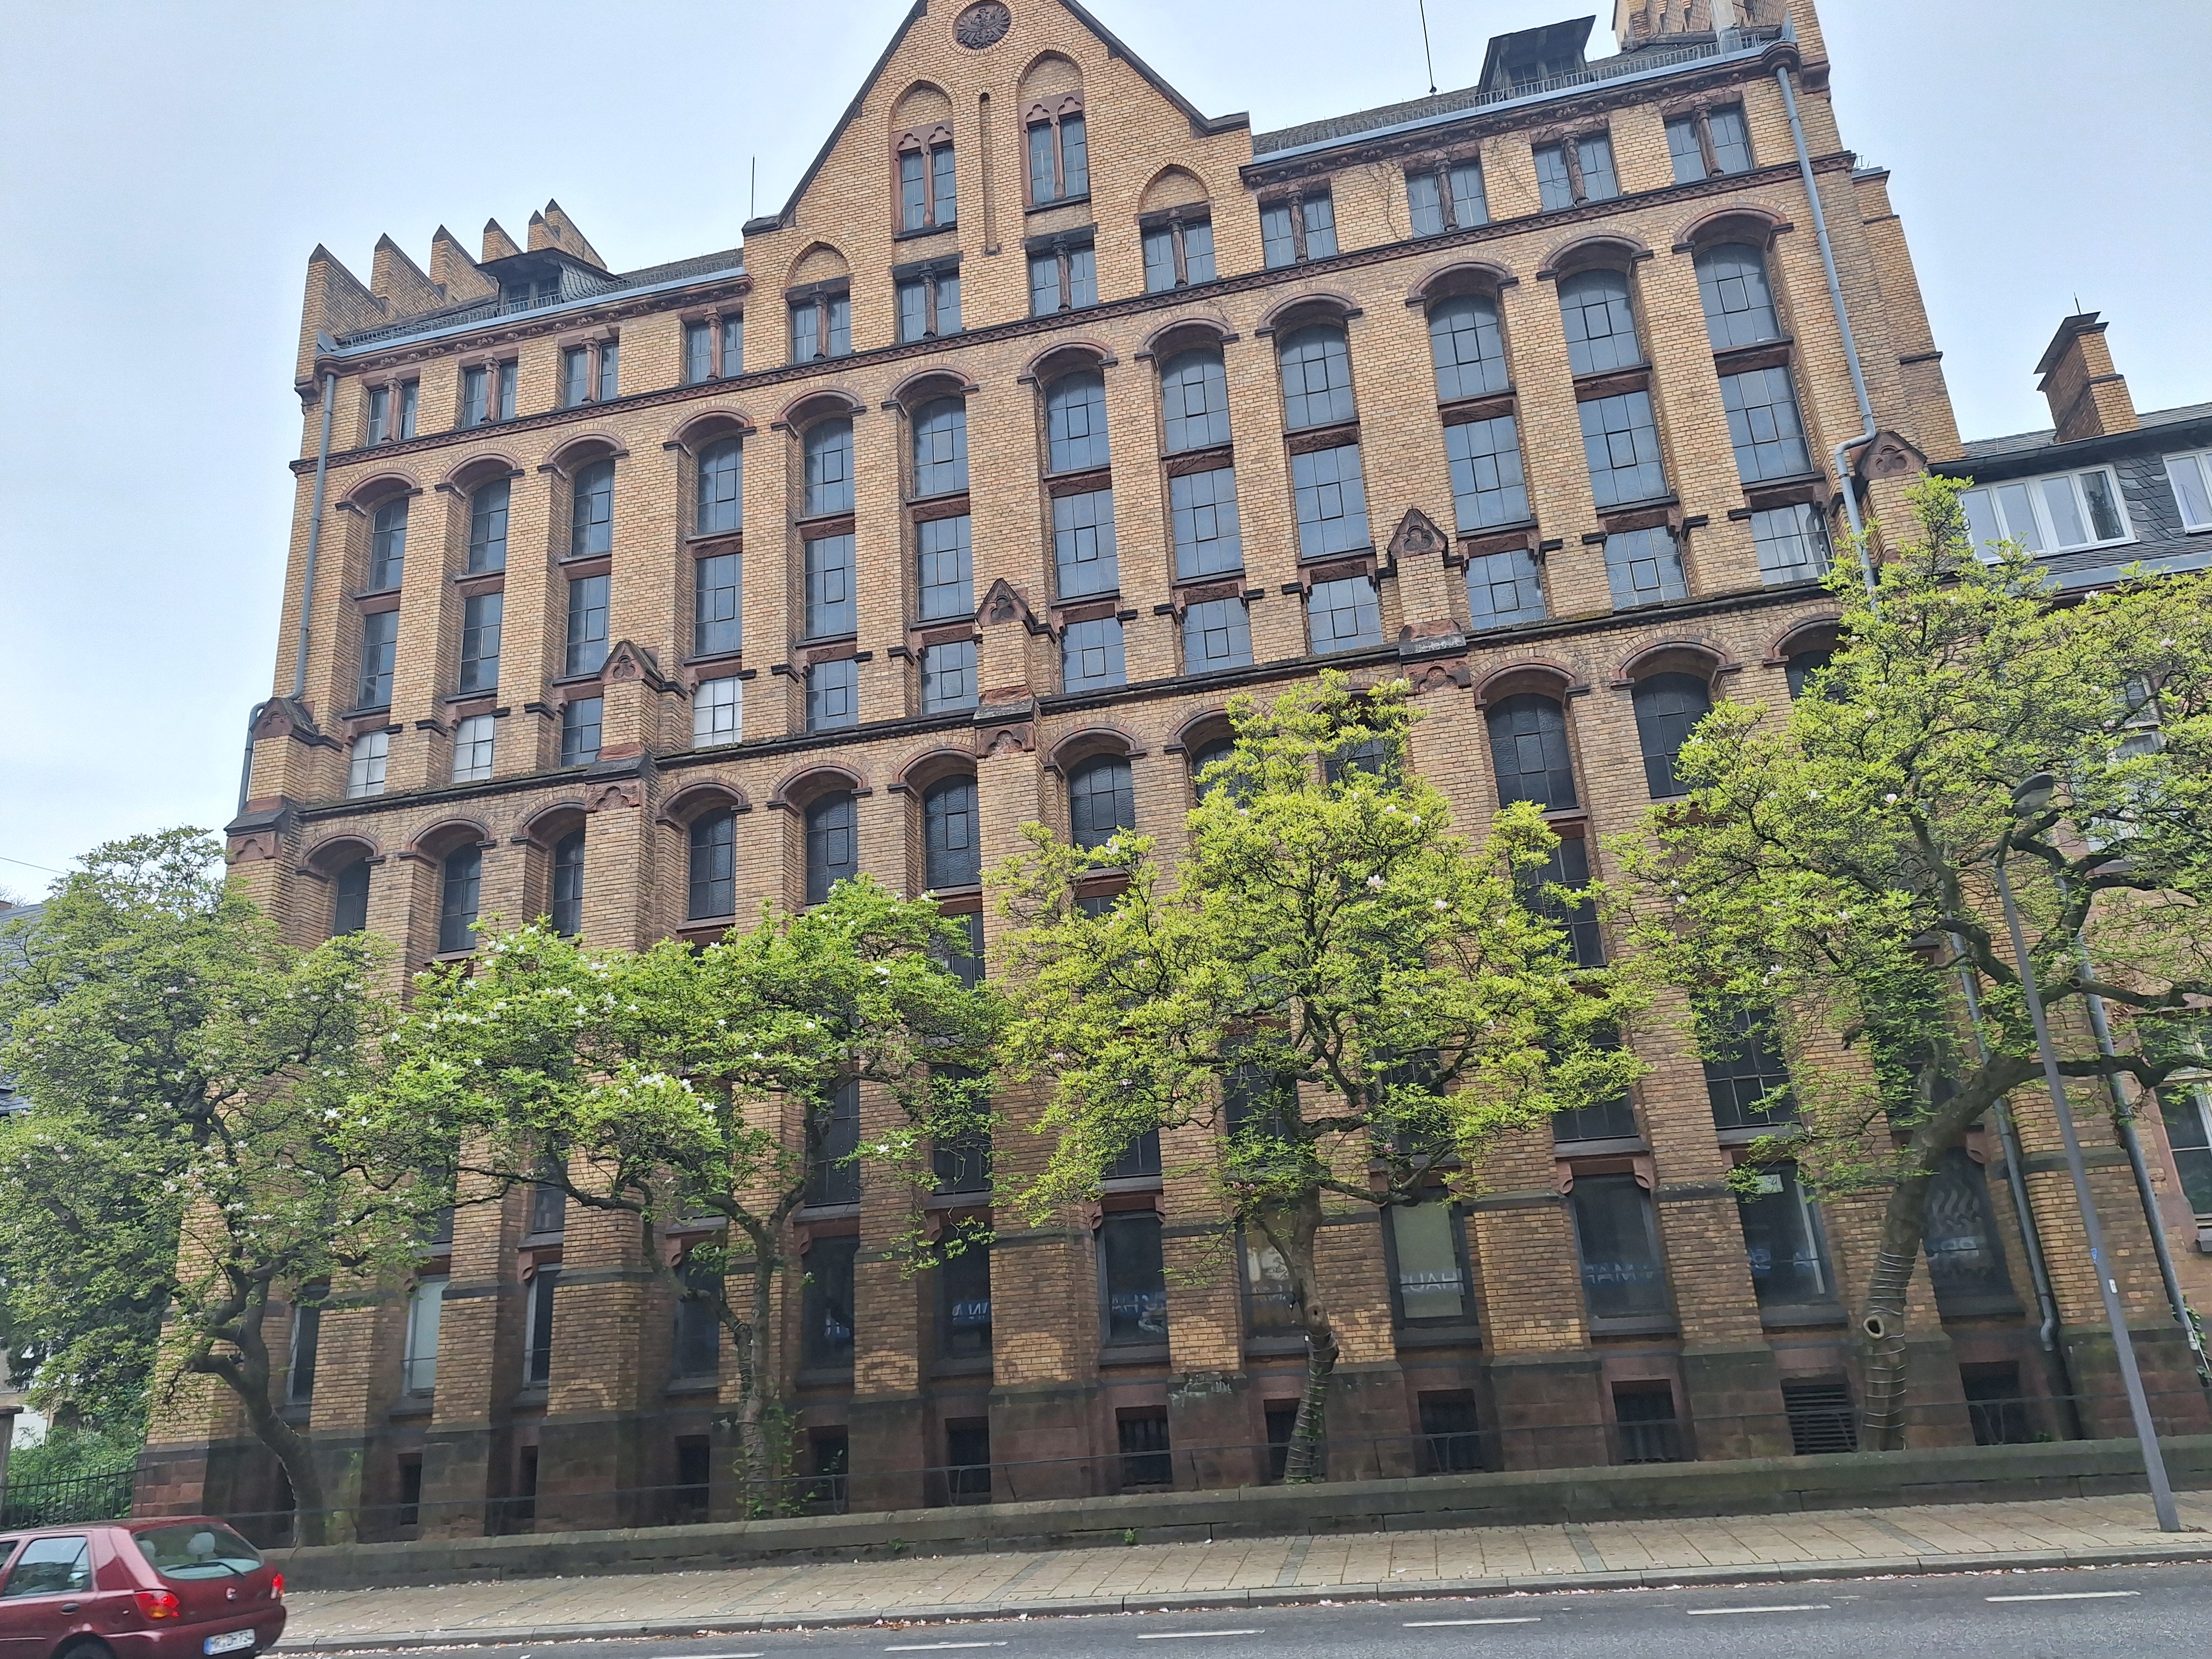
Building: Universitätsstraße 25